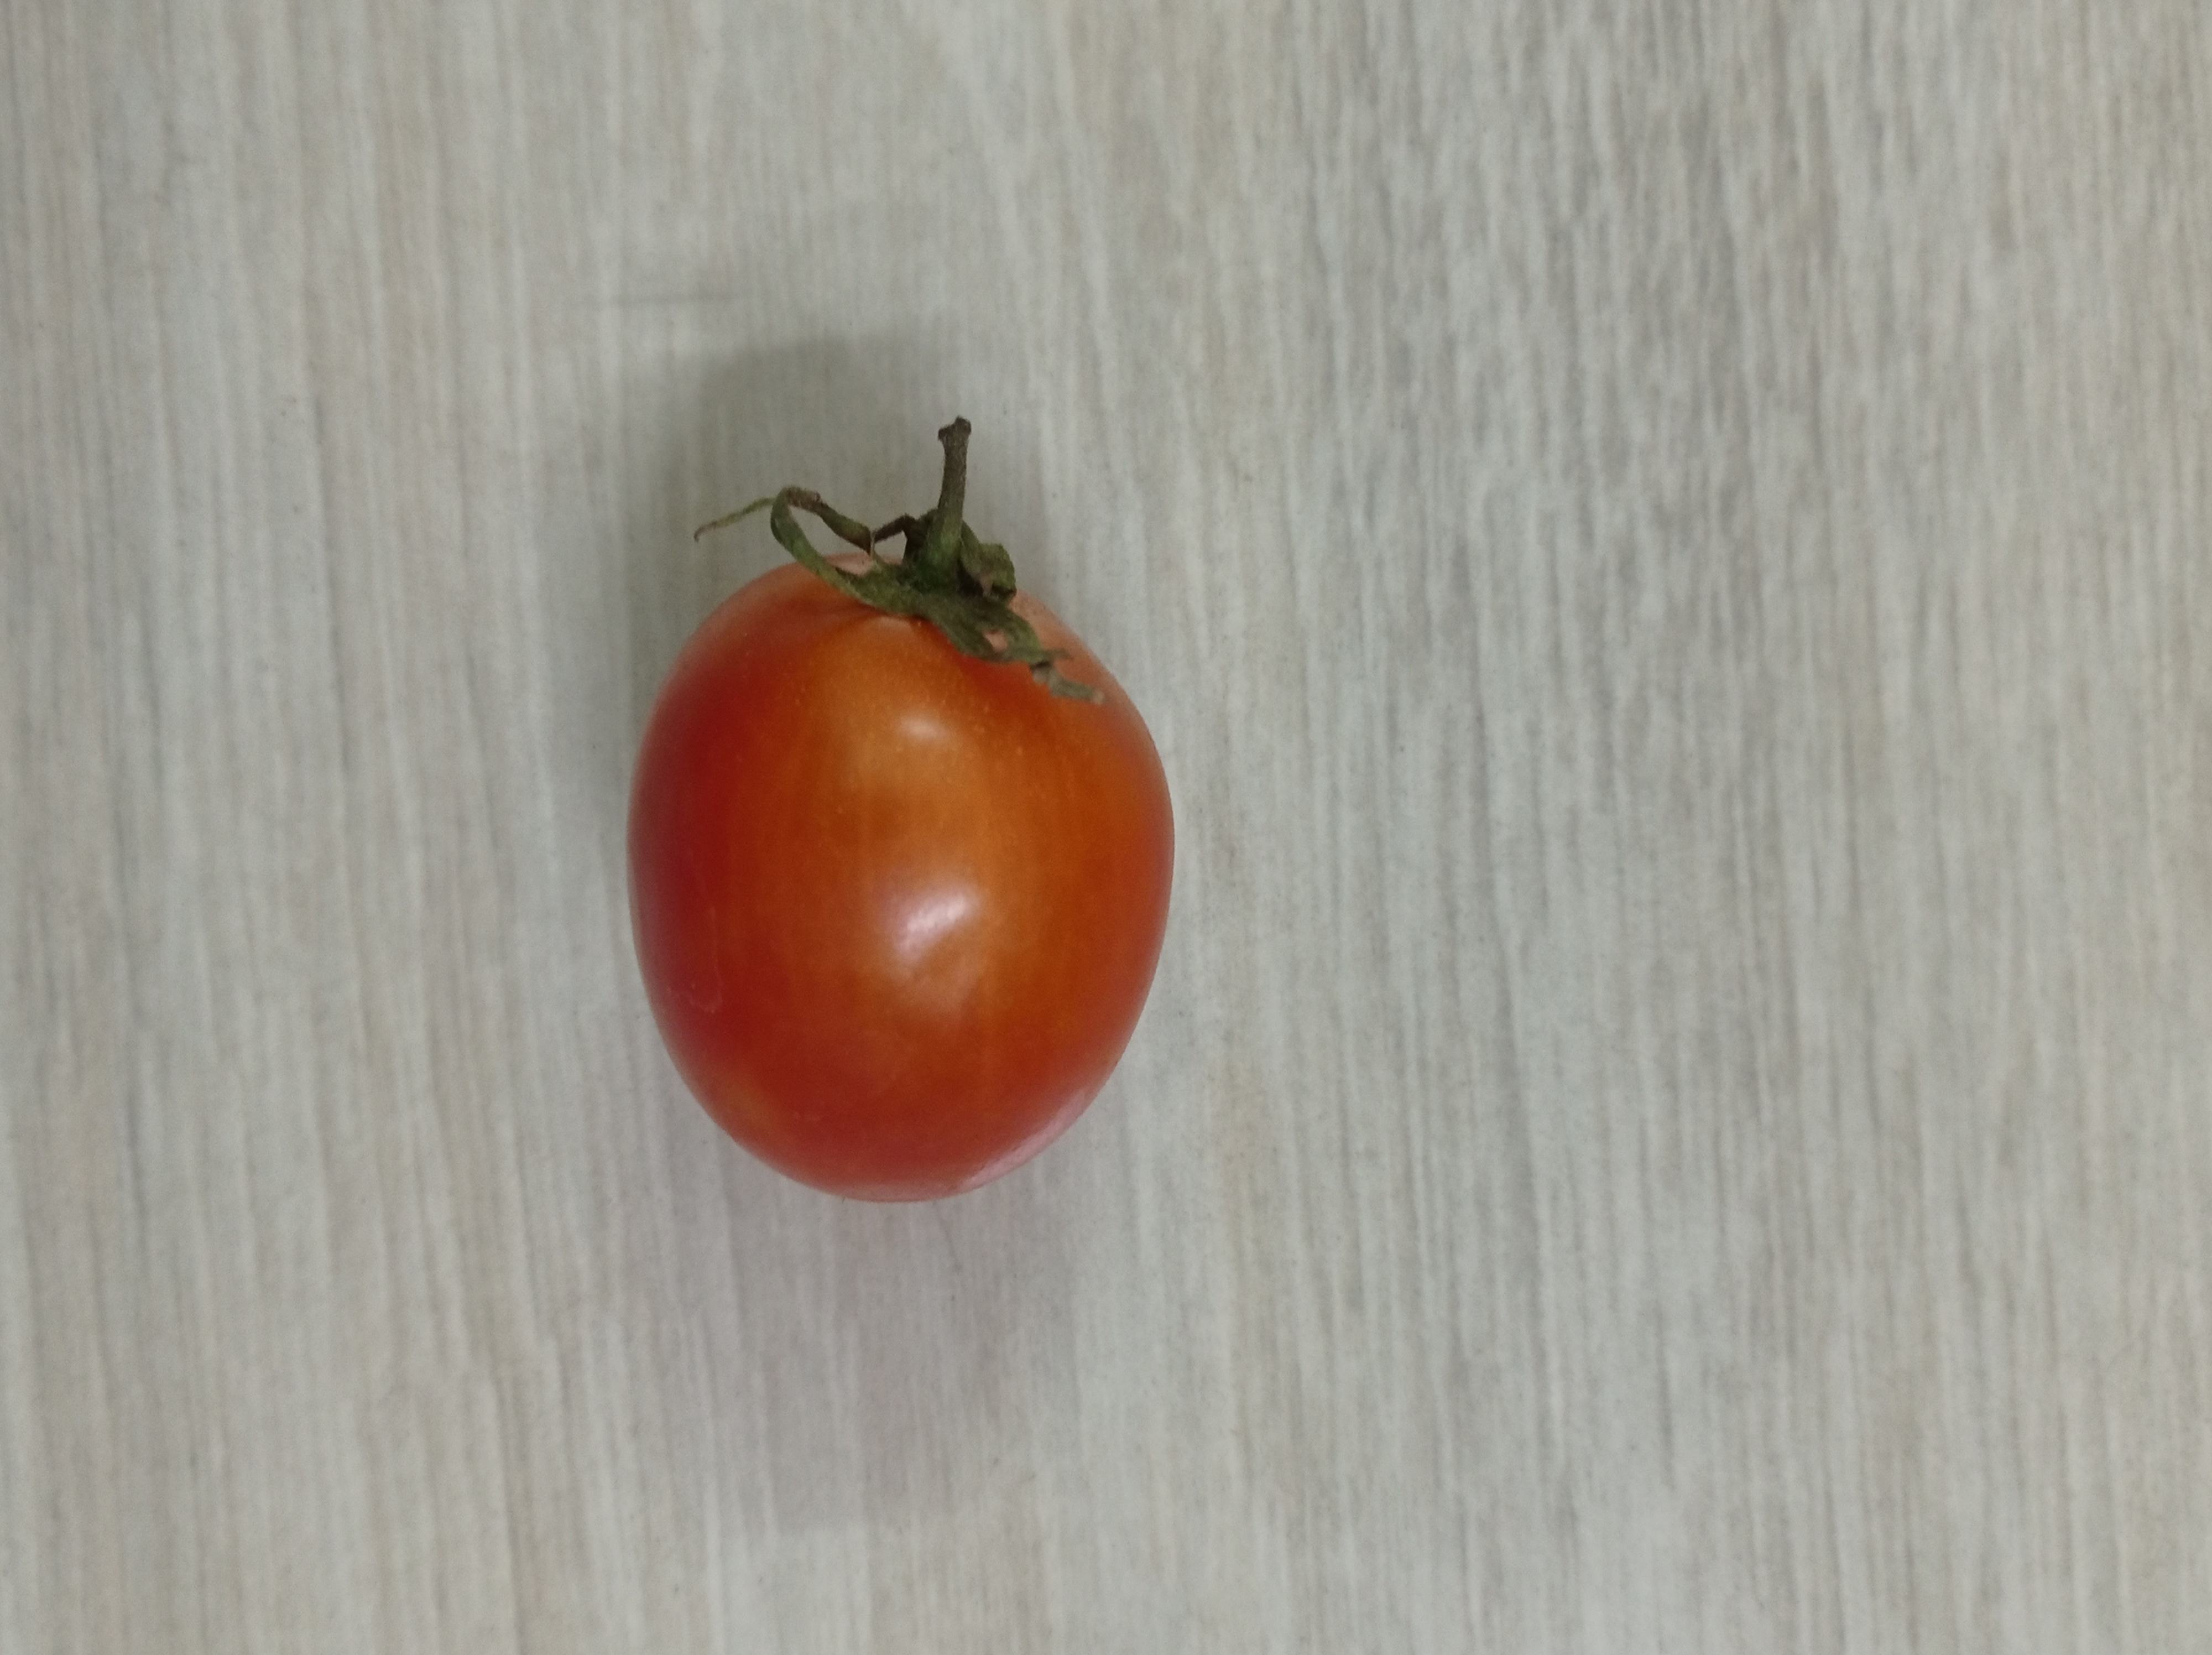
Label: Fresh